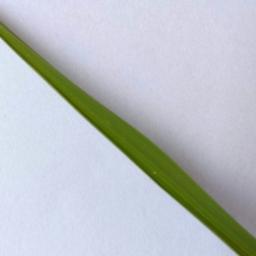
Label: Rice___Healthy